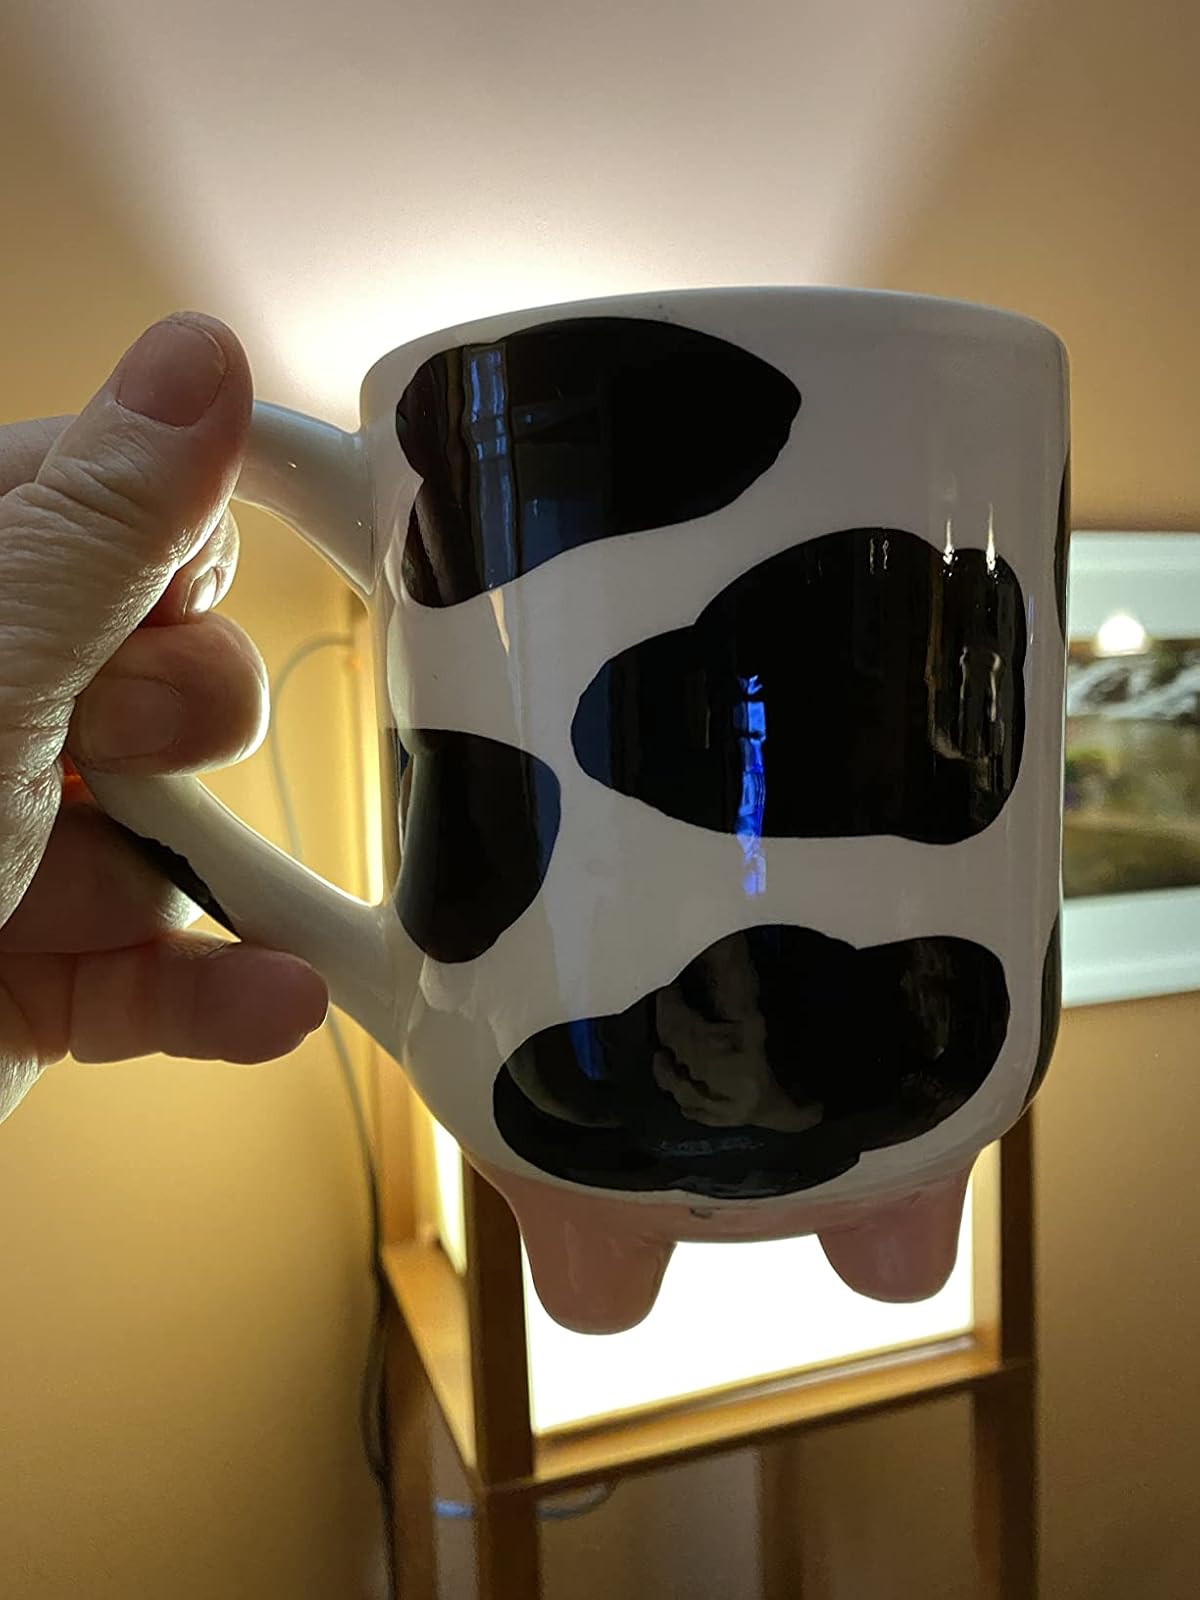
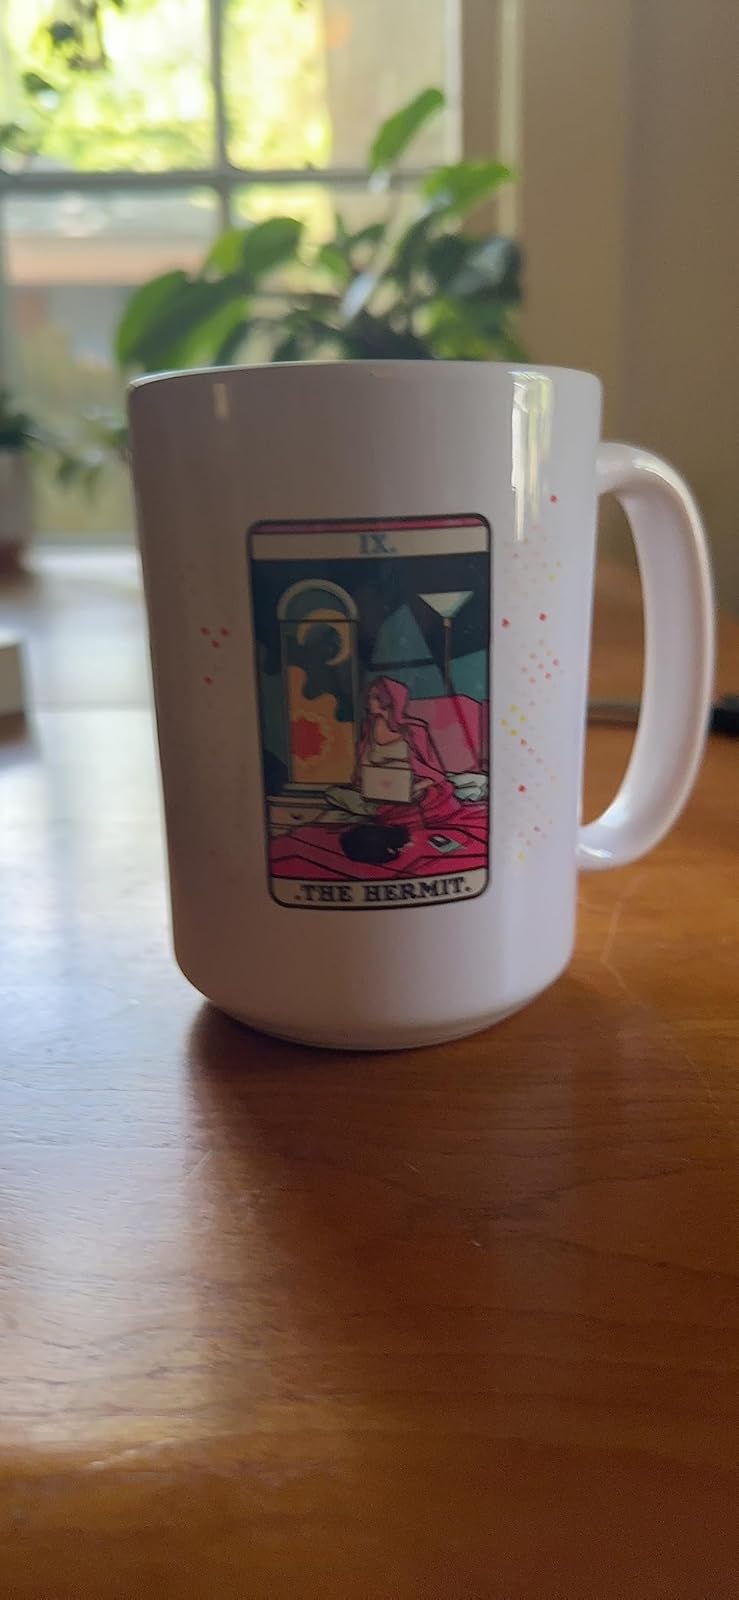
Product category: items_mug
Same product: no